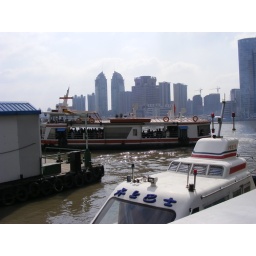
Hand brake turn by cross river ferry (only 30 cent he he)